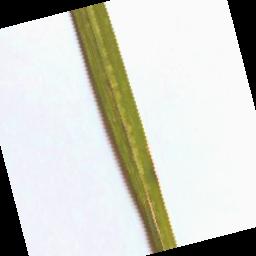
Label: Rice___Brown_Spot